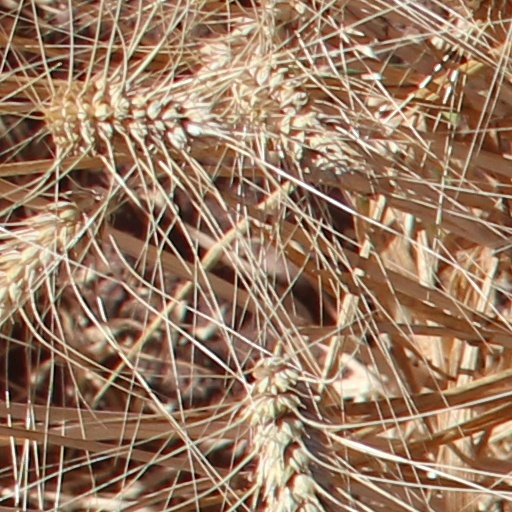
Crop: wheat